Cornetti alla crema

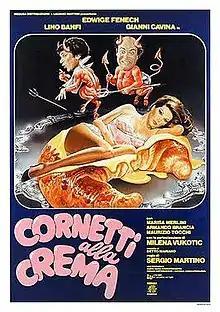
Italian theatrical release poster by Enzo Sciotti

Cornetti alla crema a.k.a. Cream Horn and Creampuffs is a 1981 Italian sex comedy film, directed by Sergio Martino.